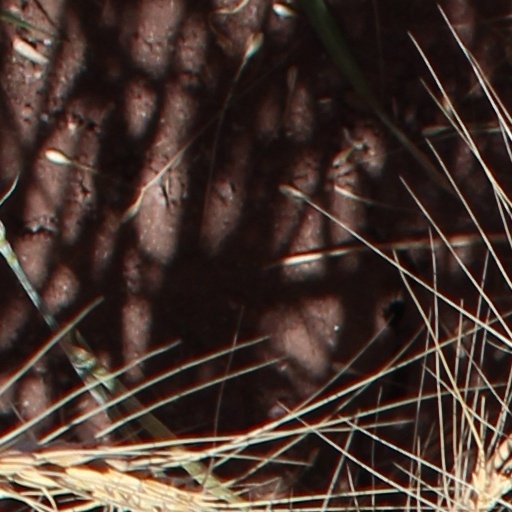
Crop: wheat